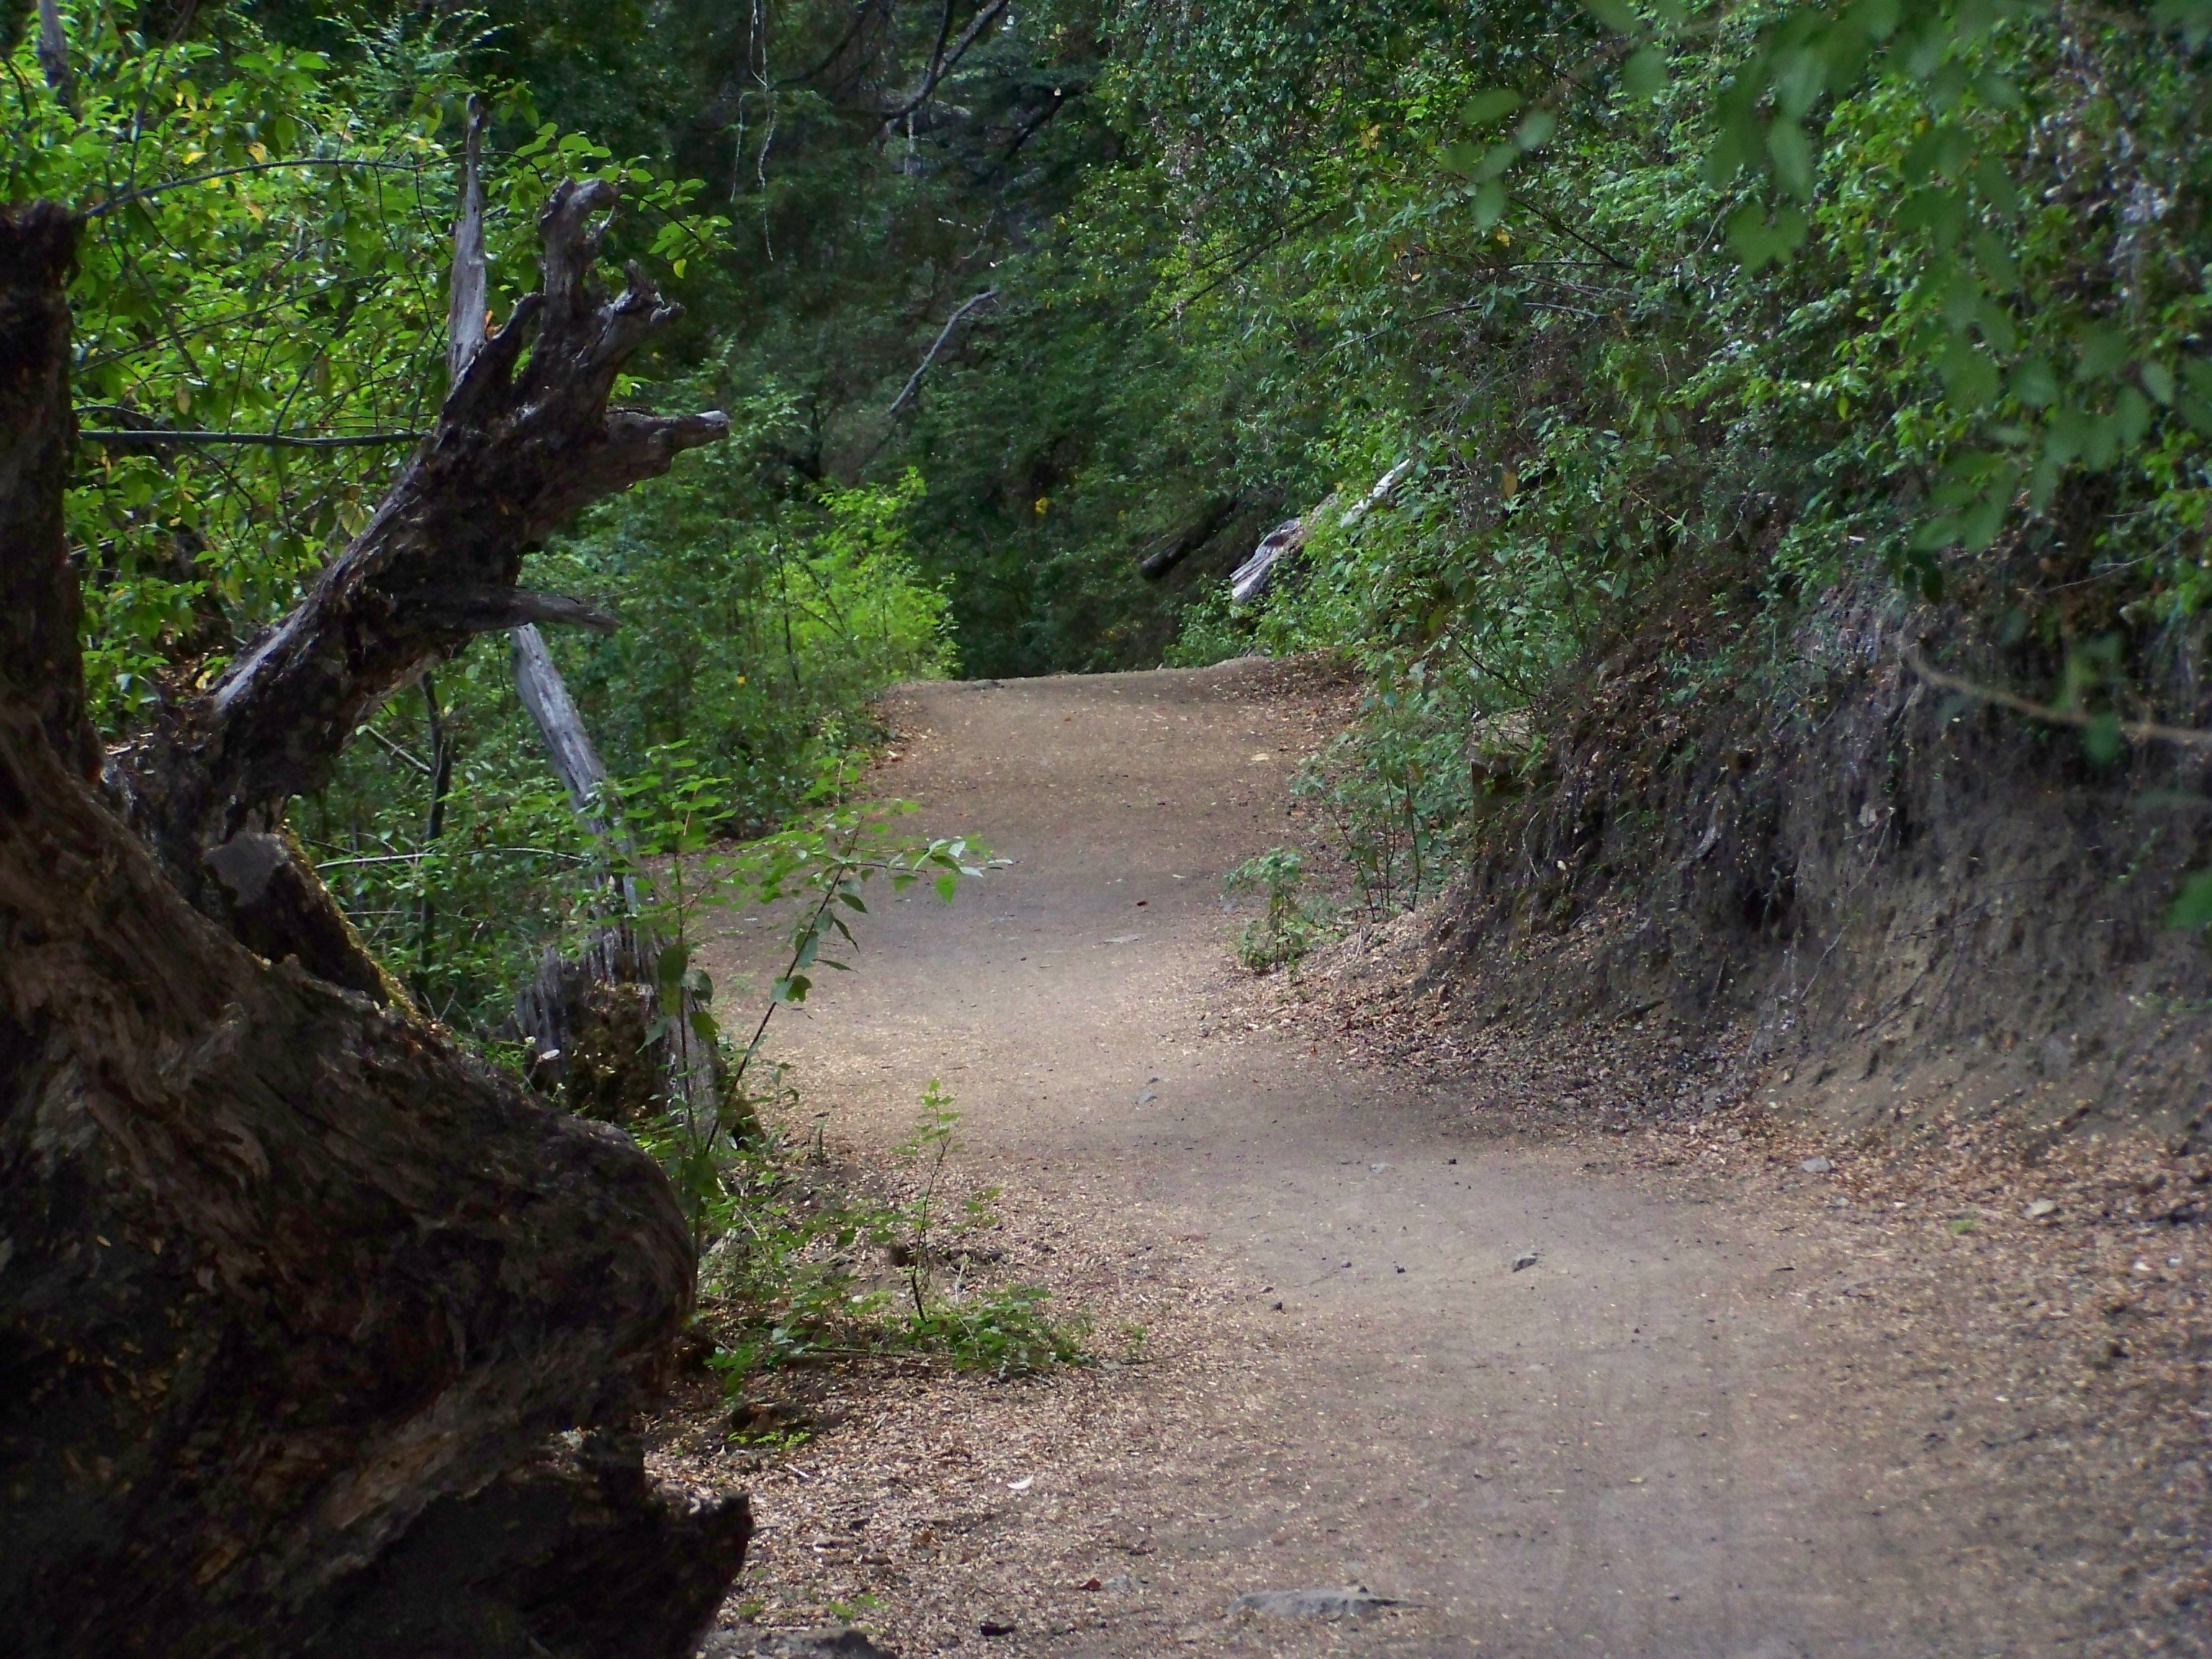
tree, nature, forest, wilderness, road, trail, alone, walk, jungle, soil, ridge, outdoors, way, woodland, habitat, rural area, natural environment, nonbuilding structure